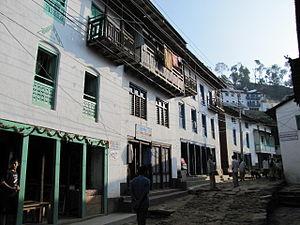
Bhojpur, ou Bhojpur bazar, est une ville de l'est du Népal, et le chef-lieu du district de Bhojpur, un district fait de collines et de montagnes dans la zone de Koshi. Au recensement de 2001, la ville comptait 7 446 habitants. Bhojpur abrite de nombreux artisans Newar, et est célèbre pour sa métallurgie, en particulier les couteaux khukuri. Les autres grandes villes du district sont Dingla au nord, Ghoretar au sud, et Taksar près de l'aéroport, d'où les vols se connectent à Biratnagar et Katmandou. Une route est actuellement en construction pour relier Bhojpur à Hile, Dhankuta, Dharan, et l'autoroute Koshi Highway d'axe nord-sud.